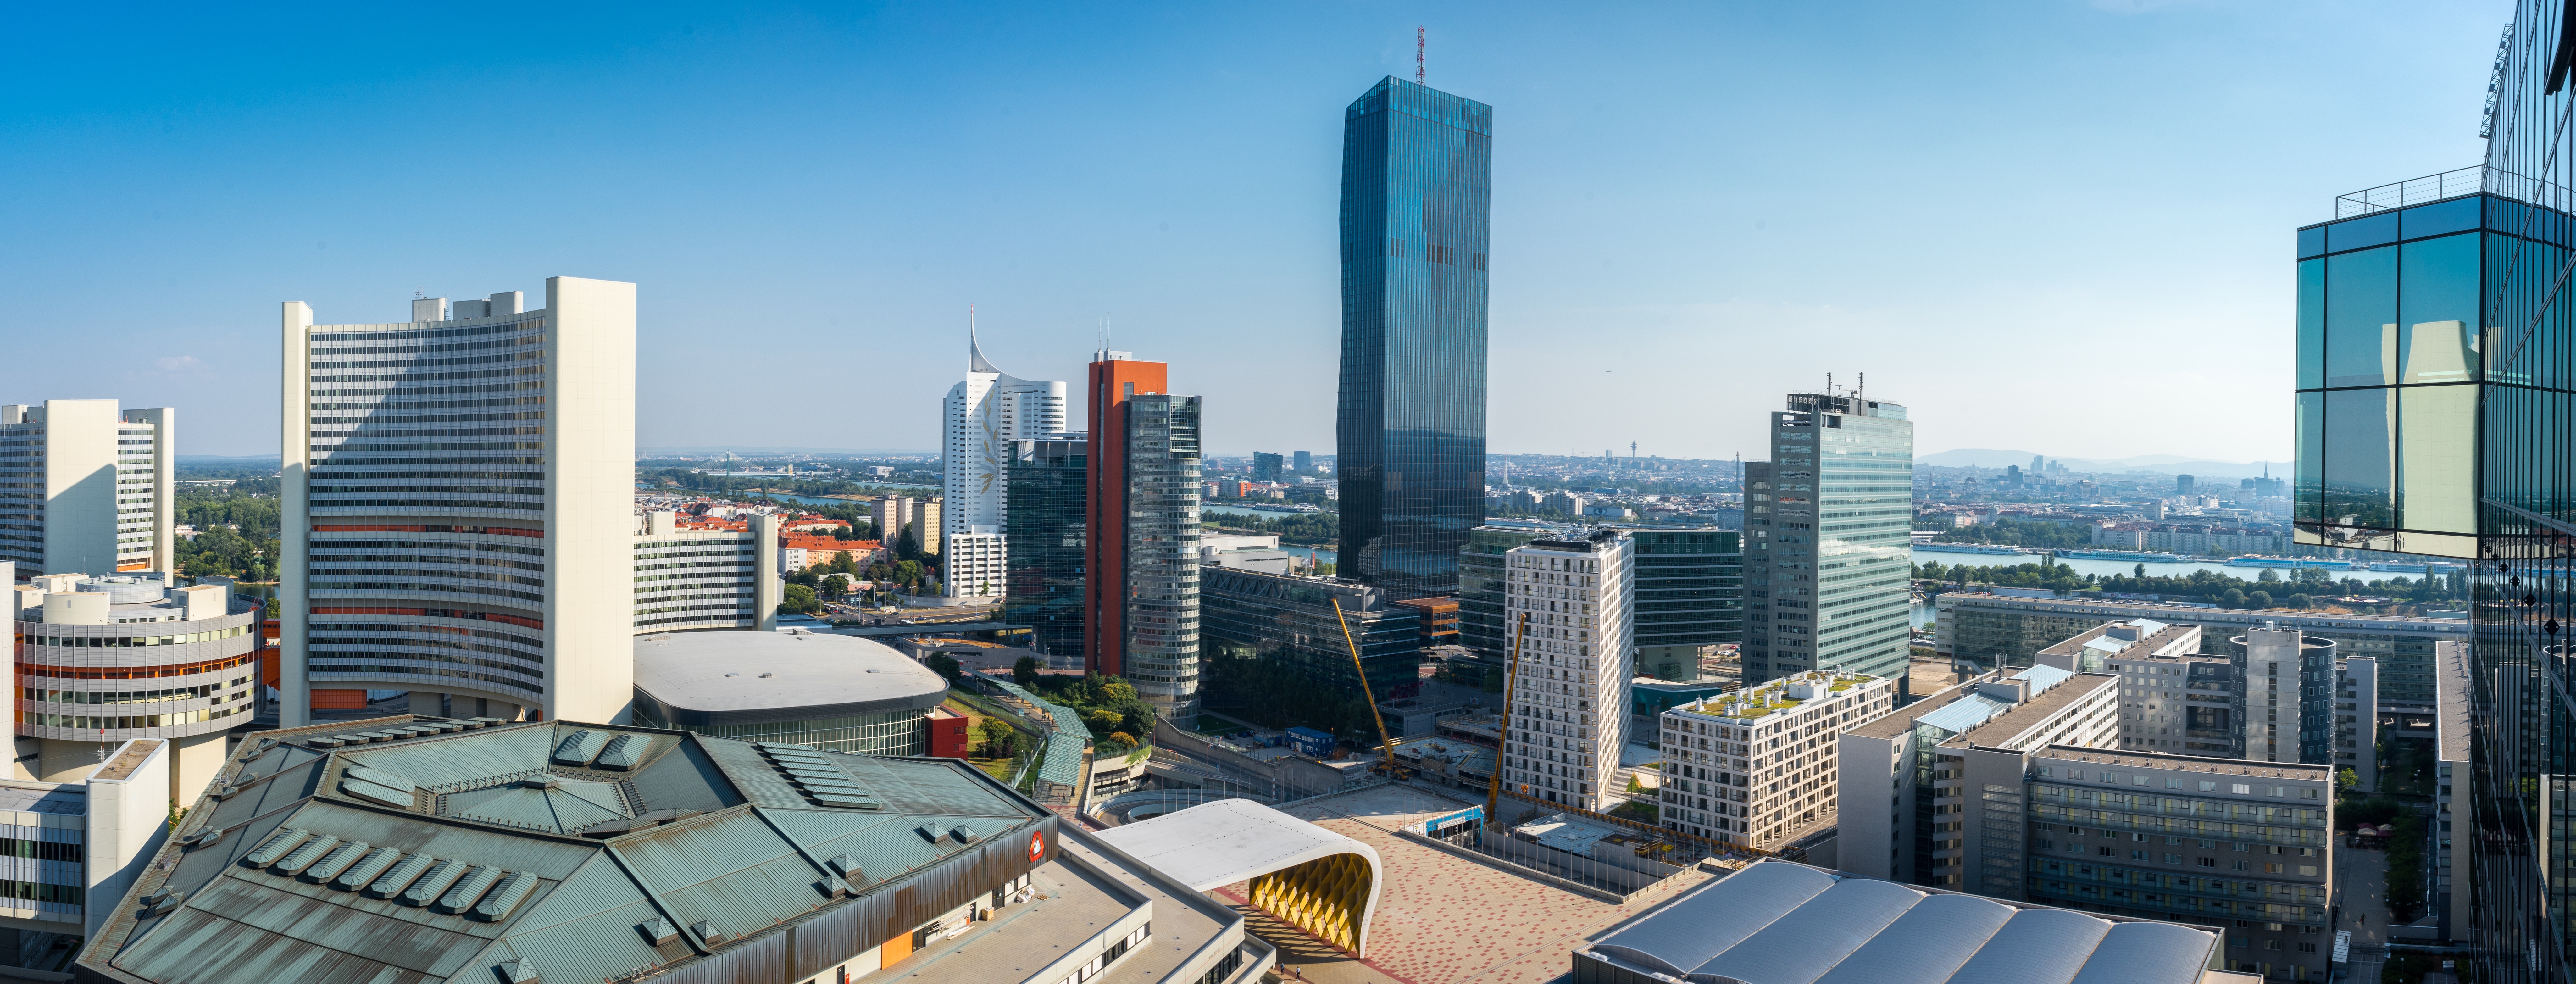
skyline, city, skyscraper, cityscape, panorama, downtown, tower, landmark, tower block, metropolis, neighbourhood, urban area, residential area, human settlement, metropolitan area